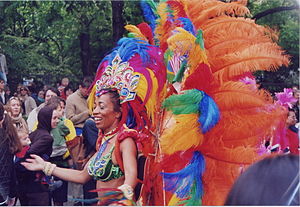
Berlin / Kultur og seværdigheder / Natteliv og festivaller
"""Karneval der Kulturen"" ved Pinsetid"
Berlin er hovedstaden i Tyskland og hjemsted for den tyske regering og parlament. Tillige er Berlin en af Tysklands 16 delstater. Delstaten og byen Berlin er helt omgivet af delstaten Brandenburg og ligger ved floden Spree i det østlige Tyskland blot 70 kilometer fra den tysk-polske grænse. Pr. 31. december 2018 havde byen 3.644.826 indbyggere.